Gifton Elias

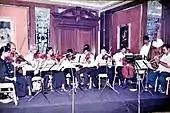
Gifton Elias accompanying on Viola for the Hyderabad Chamber Orchestra with his Violin Guru Sri. John C Marthand (2002)

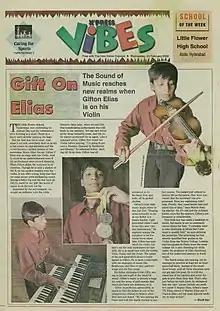
Gifton Elias - Indian Express (2002 - Hyderabad Edition)

Gifton was born and brought up in Hyderabad (then united Andhra Pradesh, present-day Telangana), India, to Sri. Vuppula Krupaiah Elias (a well-known Telugu Gospel Music Director, graded artist, composer & music director at All India Radio, Doordarshan, Music Teacher, Honoured as Eminent Person in Music & Fine Arts on 21 December 2018 by the Honourable Chief Minister of Telangana Sri. K. Chandrashekar Rao) and Smt. Regina Pushpa Hatagale (Teacher).